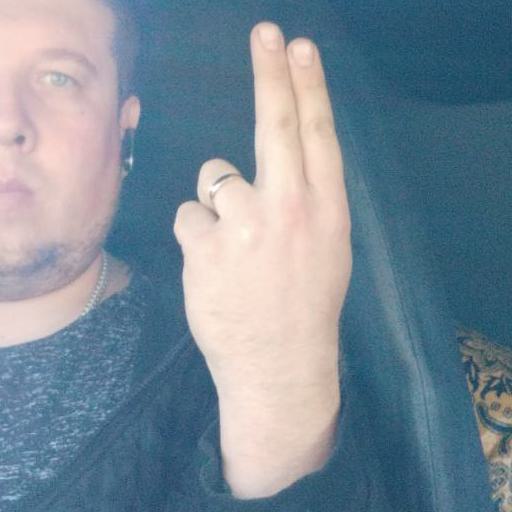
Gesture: two_up_inverted